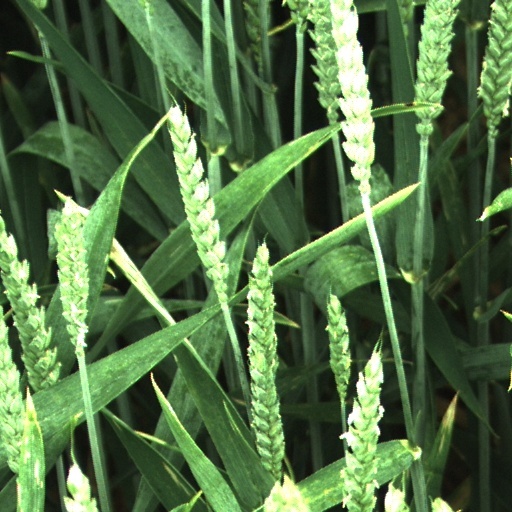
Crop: wheat